Valery Korzun

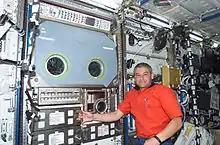
Valeri Korzun with the Microgravity Science Glovebox following its installation in the "Destiny" Laboratory module of the ISS.

The Expedition 5 crew was launched on 5 June 2002 aboard STS-111. lifted off from the Kennedy Space Center LC-39A at 21:22:49 UTC. After two days "Endeavour" docked with the International Space Station (ISS) on 7 June 2002 at 16:25 UTC. Korzun joined the Expedition 5 crew as the commander. Expedition 5 crew carried out approximately 25 new investigations on board the ISS, as well as continued with various science investigations begun before their stay. The scientific investigations aimed at studying cold plasma, crystal growth, radiation effects in the space and the human body. Some medical experiments involved blood, muscles, bones while the crew also conducted psychological experiments. Korzun also participated in ecological experiments and monitored the Earth's surface from space. Earth observation from outer space has many useful applications including informing the ground of disaster situations such as fires and floods as quickly as they occur.